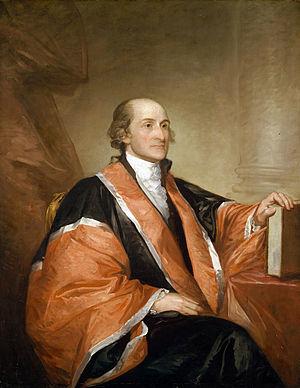
L’antiesclavagisme aux États-Unis est un courant de pensée opposé à l’esclavage sur le territoire américain. Il trouve ses racines à l’époque coloniale dans les protestations des quakers, bientôt suivis par d’autres groupes protestants, méthodistes ou baptistes qui continuent de jouer un rôle décisif dans la poursuite du mouvement après la déclaration d'indépendance.